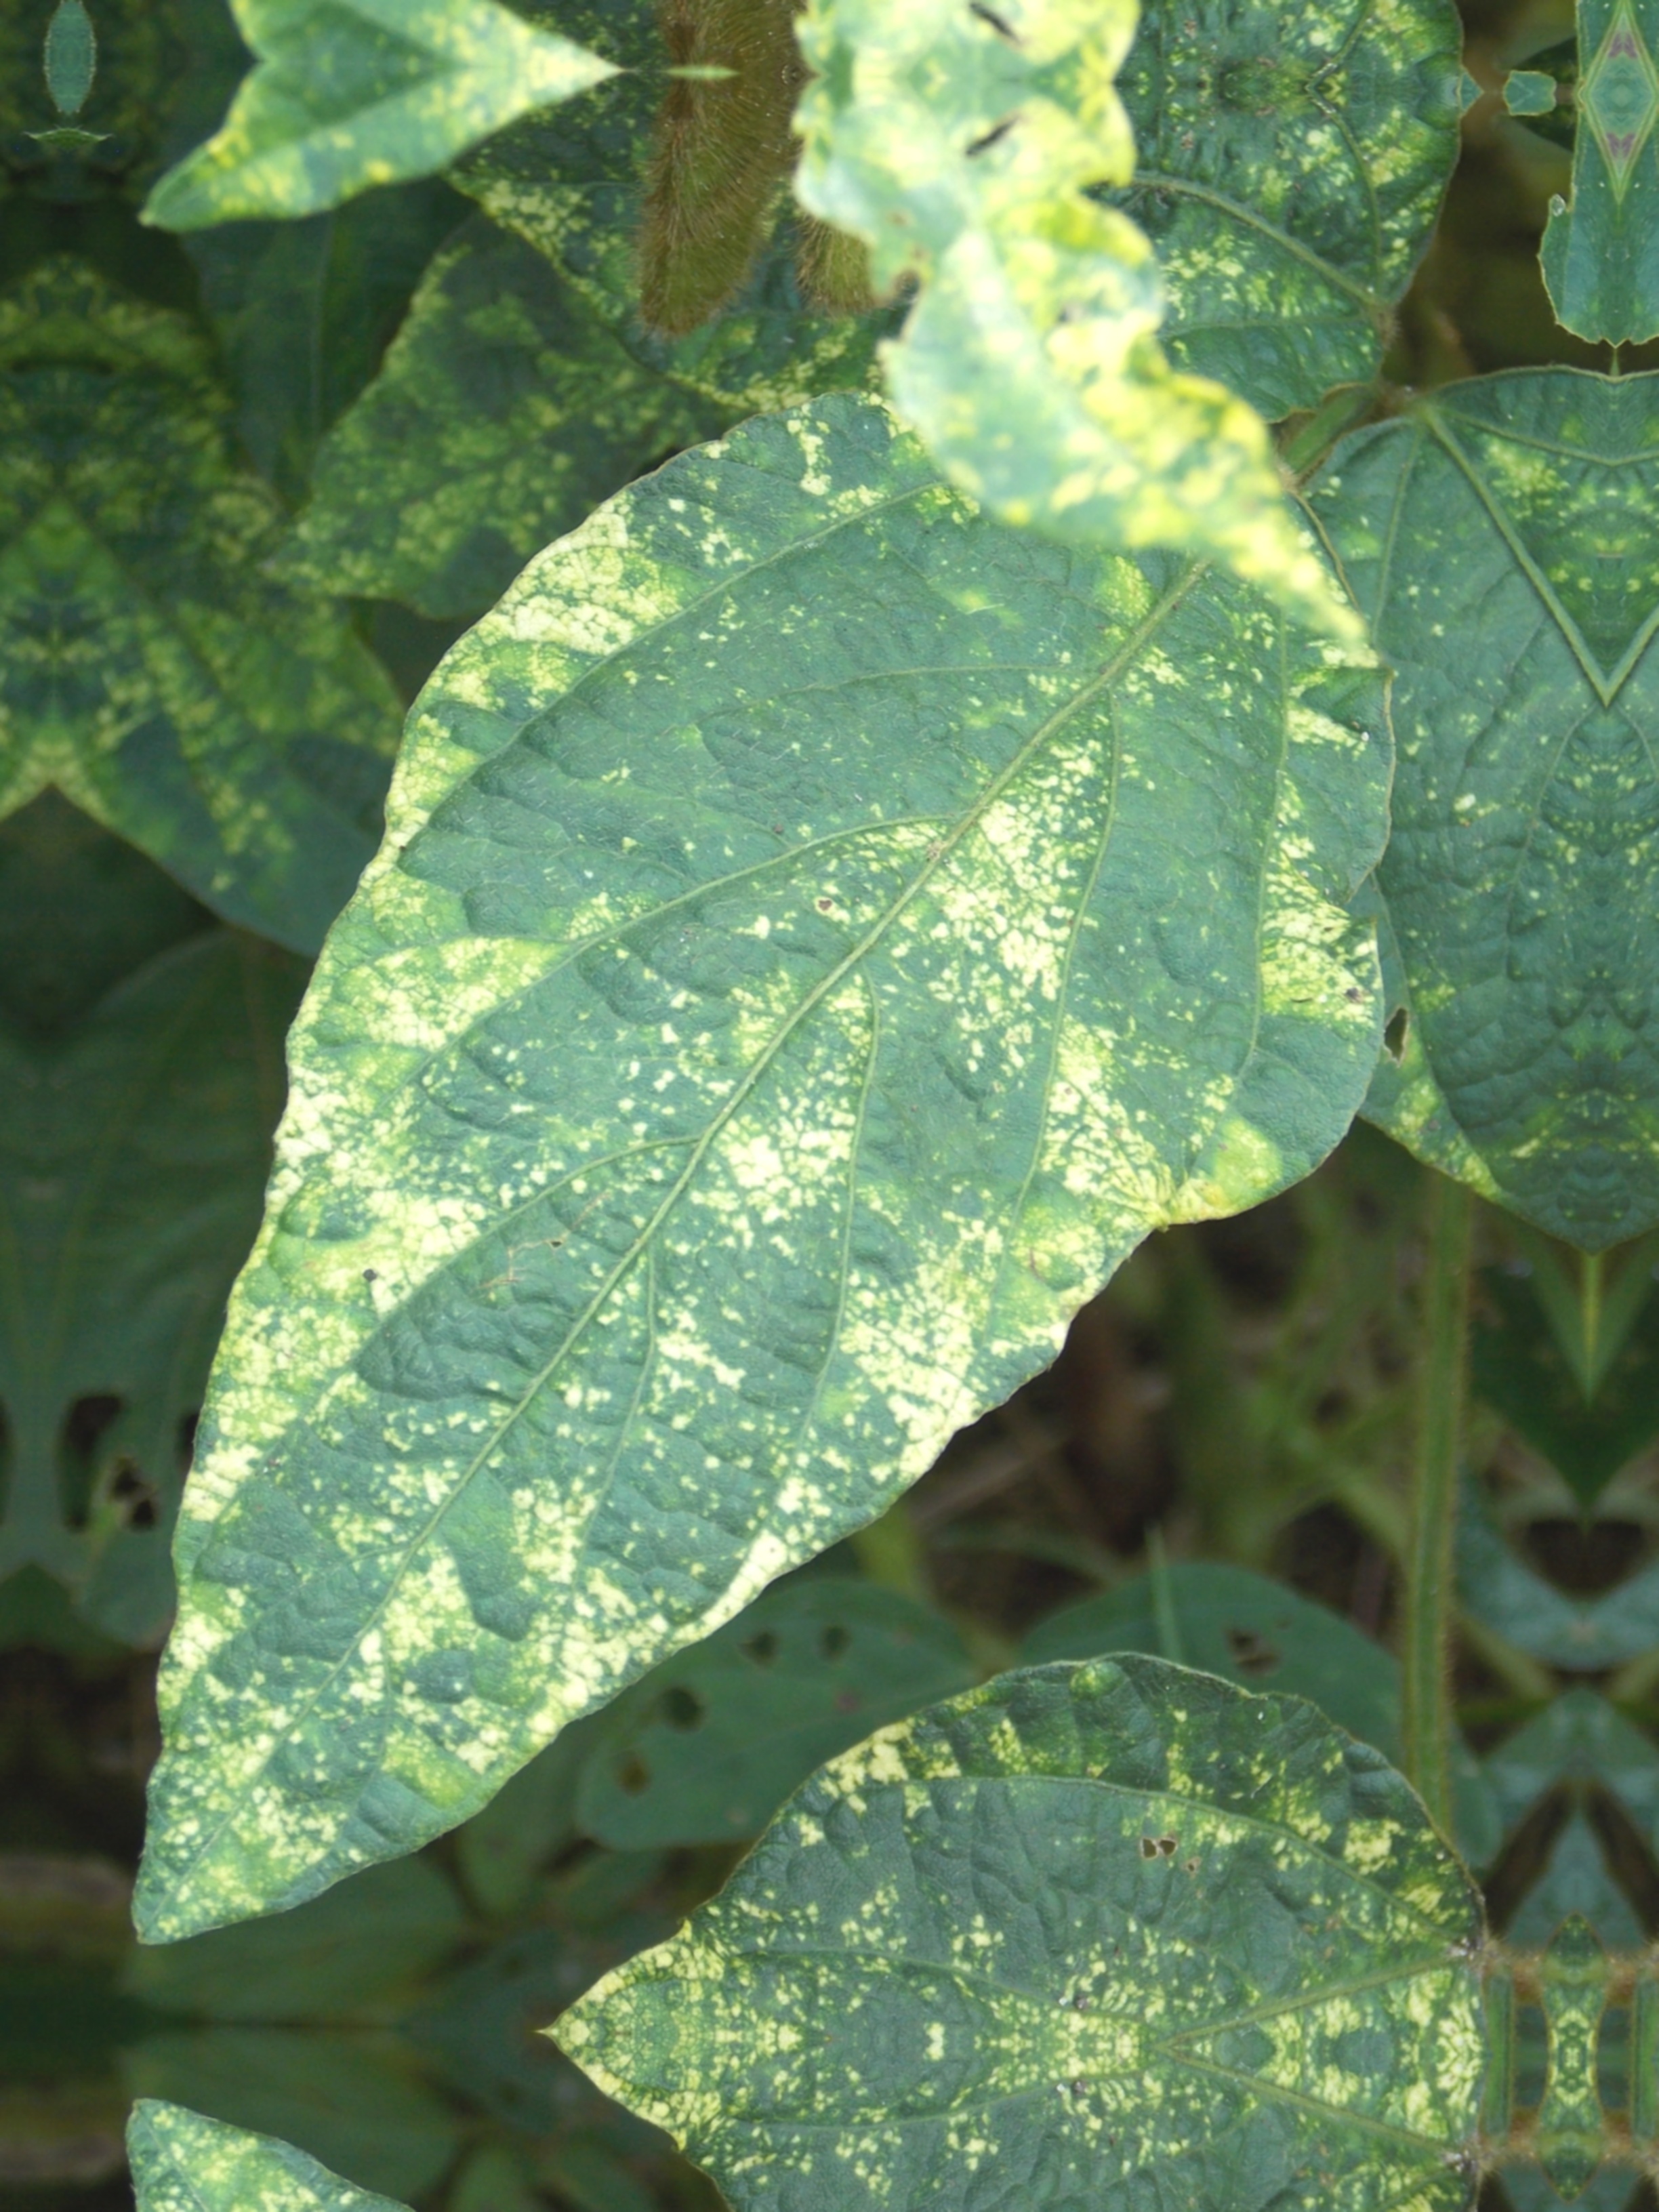
Label: Disease